American airborne landings in Normandy

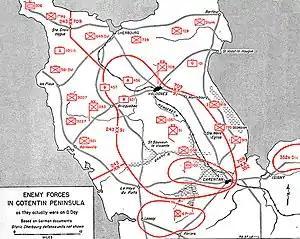
Deployment of German forces on June 6, 1944.

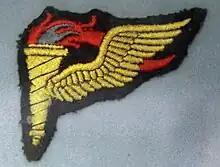
Pathfinder patch.

The 300 men of the pathfinder companies were organized into teams of 14-18 paratroops each, whose main responsibility would be to deploy the ground beacon of the Rebecca/Eureka transponding radar system, and set out holophane marking lights. The Rebecca, an airborne sender-receiver, indicated on its scope the direction and approximate range of the Eureka, a responsor beacon. The paratroops trained at the school for two months with the troop carrier crews, but although every C-47 in IX TCC had a Rebecca interrogator installed, to keep from jamming the system with hundreds of signals, only flight leads were authorized to use it in the vicinity of the drop zones.